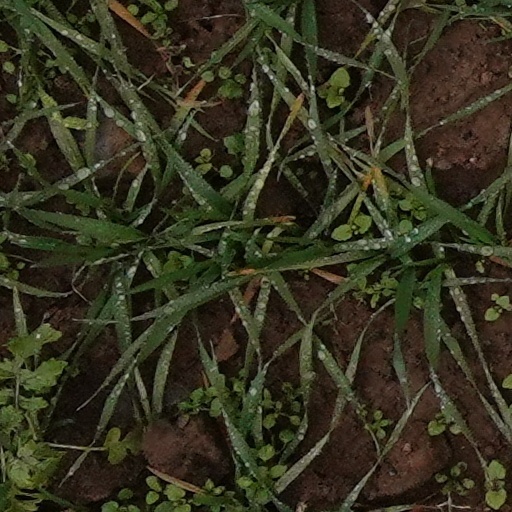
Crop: wheat